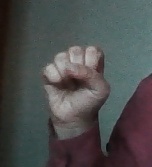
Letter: saad